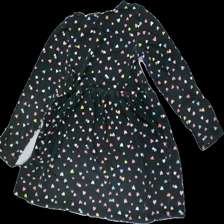
View: back
Type: Dress
Category: Children
Brand: H&M
Colors: Black, Pink, Yellow, Multicolor
Material: 81% cotton, 19% acrylic
Pattern: Other
Cut: Regular, C-collar
Size: 122
Season: All
Price range: 50-100
Recommended usage: Export
Comment: washed out